Persecution of Zoroastrians

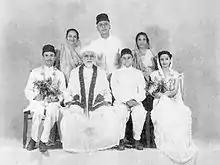
A Parsi wedding portrait, 1948

The Zoroastrians moved to India in successive migrations in the Islamic period. The generally accepted narrative of migration emphasises religious persecution by invading Muslims, while identifying Parsis as religious refugees. According to the account, the Zoroastrians suffered at their hands and in order to protect themselves and safeguard their religion, fled first to northern Iran, then to the island of Hormuz and finally to India. Recently, scholars have questioned this explanation of Iranian origins. There is a scarcity of sources about the migration. Historians are forced to rely exclusively on "Qissa-i Sanjan" written in 1599 by a Parsi priest and "Qissah-ye Zartushtian-e Hindustan" written more than 200 years later. This is complicated by the fact that there were already Zoroastrians in India in the Sasanian period. According to the legend, at the beginning of the 10th century a small group of Zoroastrians living around the town of Nyshapour and Fort of Sanjan in the province of (greater) Khorasan, decided that Iran was no longer safe for Zoroastrians and their religion. The refugees accepted the conditions and founded the settlement of Sanjan (Gujarat), which is said to have been named after the city of their origin (Sanjan, near Merv, in present-day Turkmenistan).